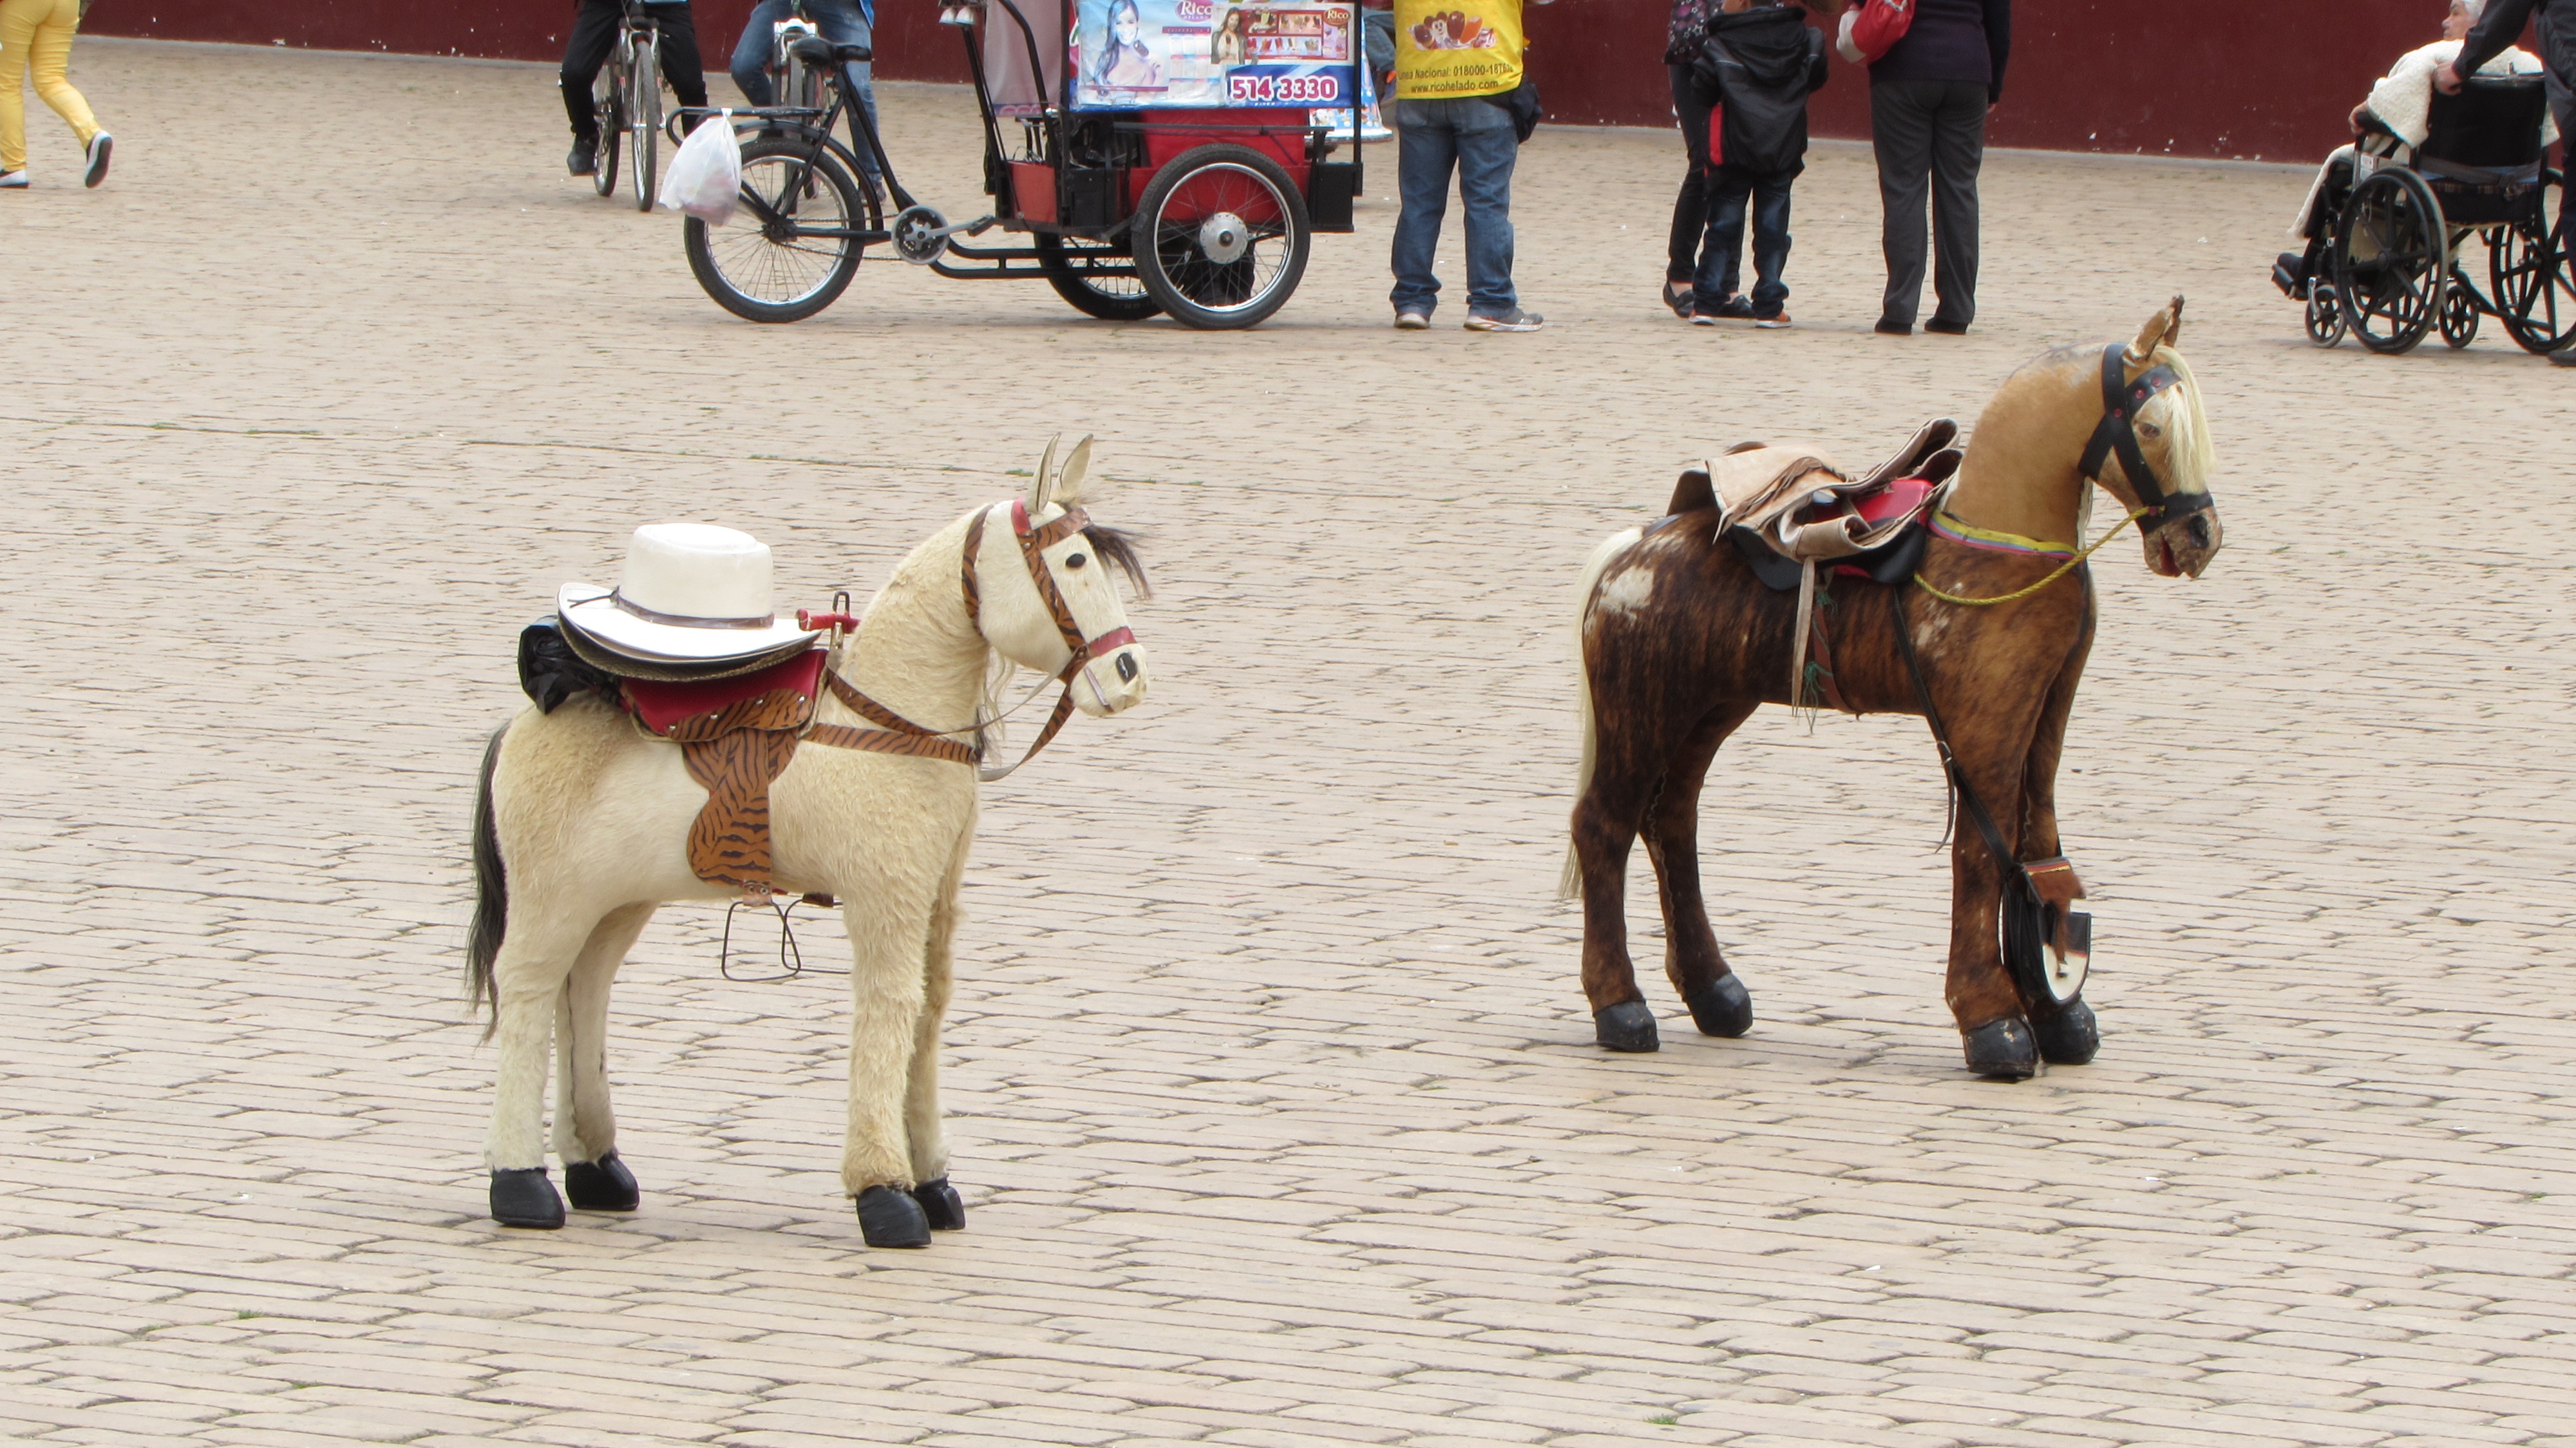
wood, horse, mammal, horses, of, toys, mare, equestrianism, pack animal, horse like mammal, horse harness, animal sports, equestrian sport